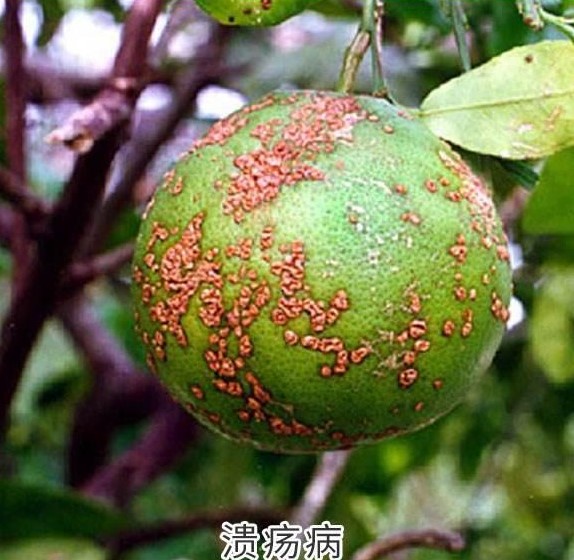
Plant: Citrus
Disease: citrus canker